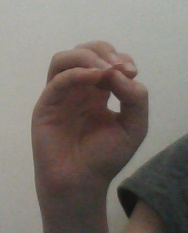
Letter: ha